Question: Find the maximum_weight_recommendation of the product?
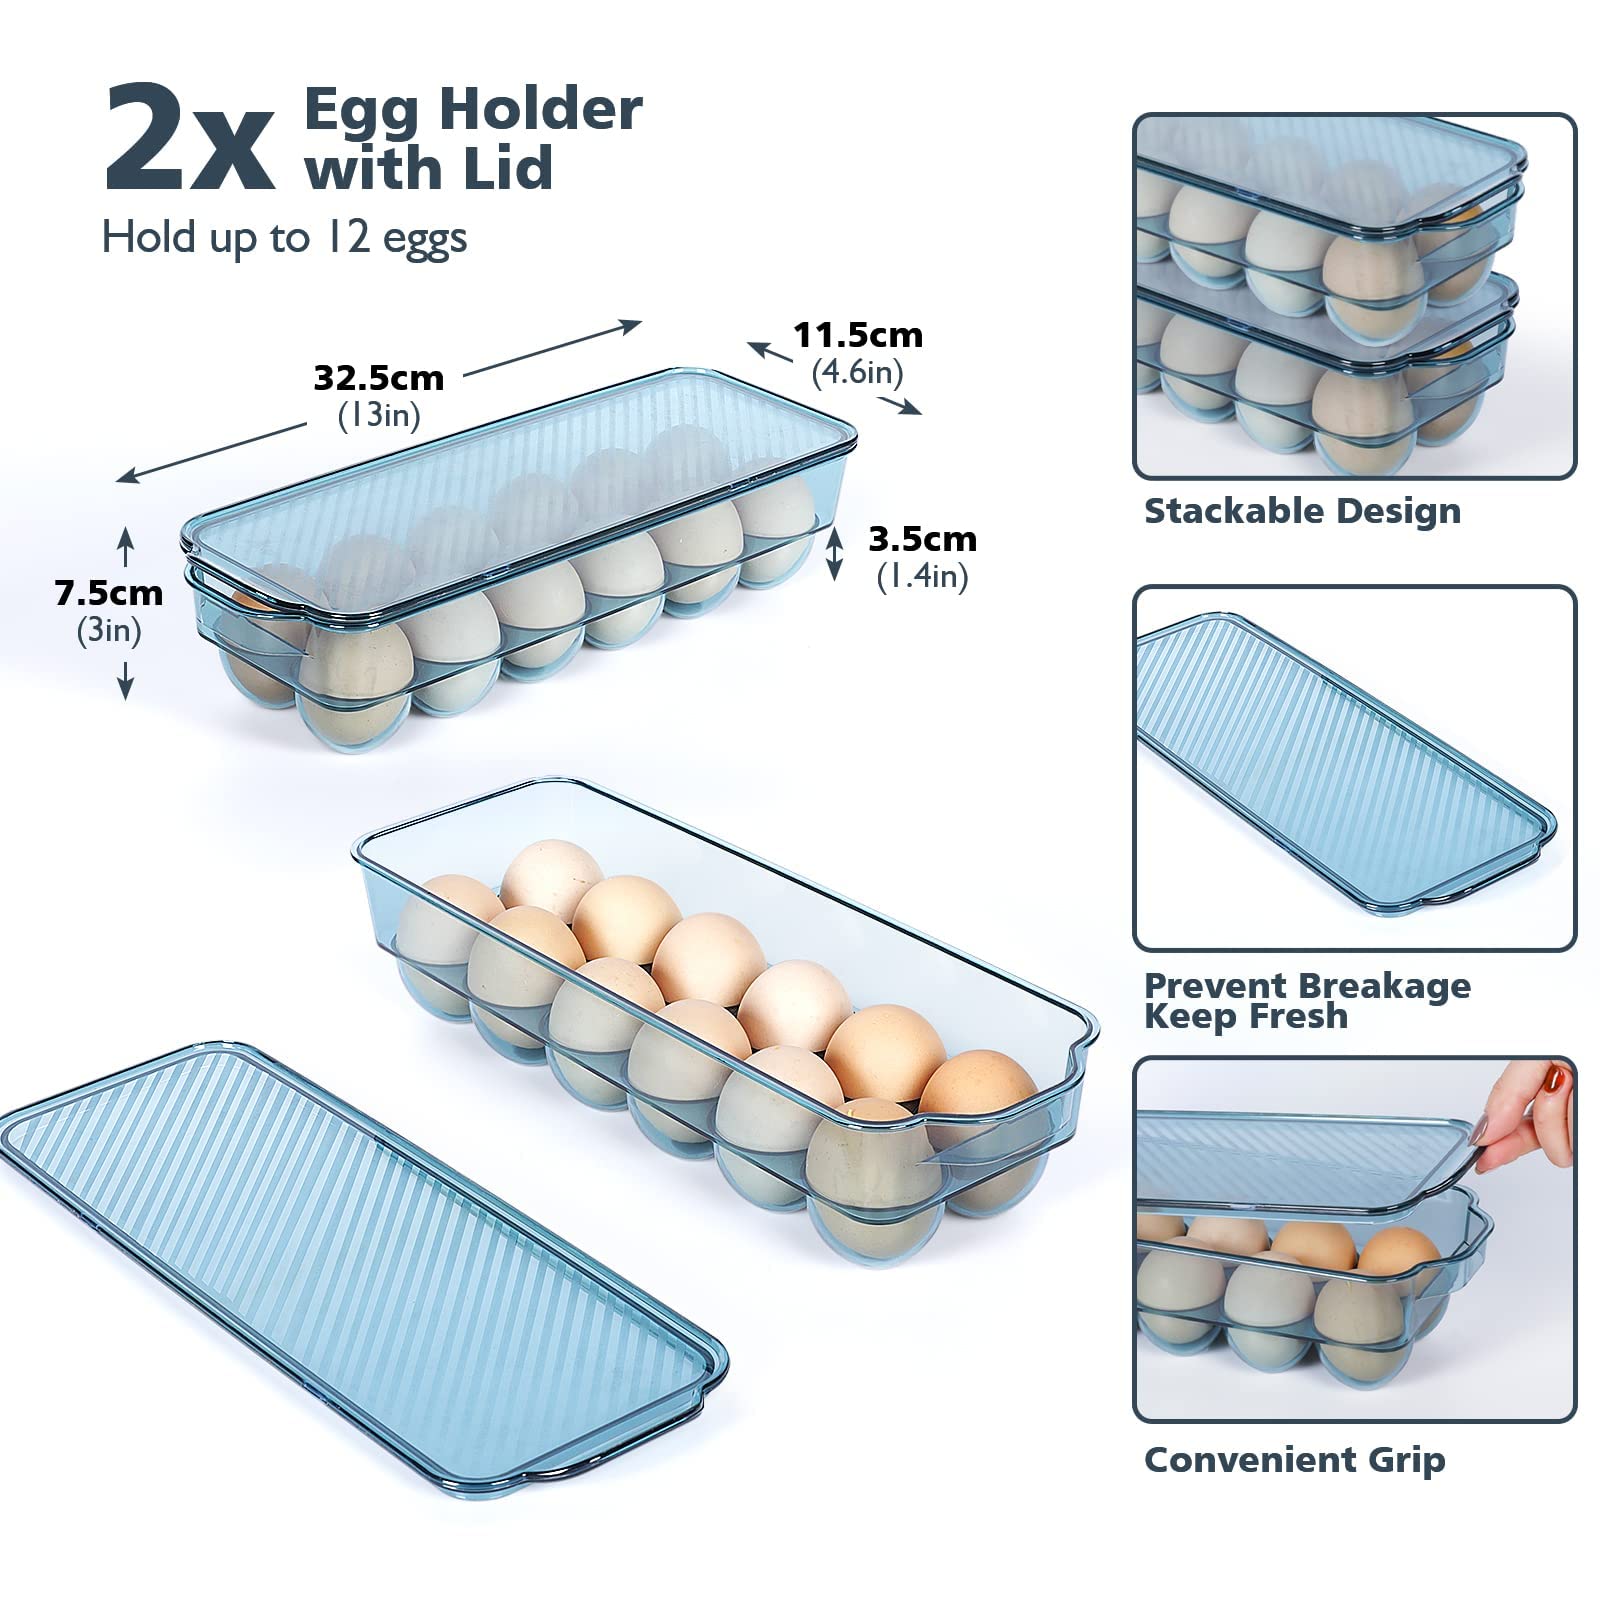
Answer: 12.0 ton